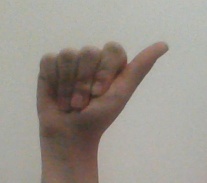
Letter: dhad